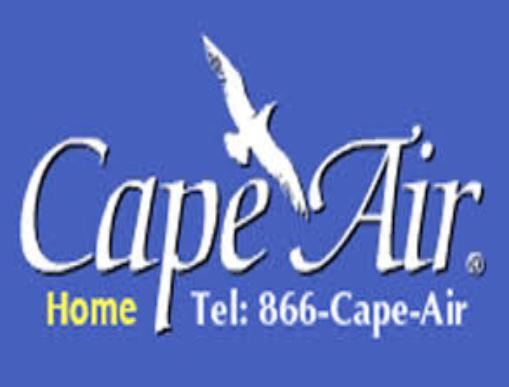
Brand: cape air
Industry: Transportation